Camp Randall

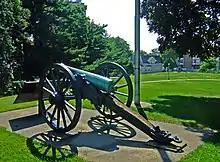

The typical recruits' day at Camp Randall began at 5am with a cannon shot that woke thousands. The men had volunteered from around the state, arriving in companies of 100. Each company typically came from one region - students and young businessmen from Madison, farm-boys from Delton, lumberjacks from Eau Claire, etc. Ten companies formed each regiment of a thousand recruits. The camp could handle several regiments at once. The recruits' mornings and afternoons were largely spent drilling - learning marching, muskets, cooking in the field, and discipline. Most of the recruits were young unmarried fellows, seventeen to twenty-one years old, with no military experience. In some cases older veterans of the Mexican War or European wars ran the drills for the green recruits. Once the recruits had uniforms, a dress parade was common in the evening, sometimes admired by visitors from town. Later in the candle-lit barracks men played cards, told stories, sang, read newspapers, and read letters from home.